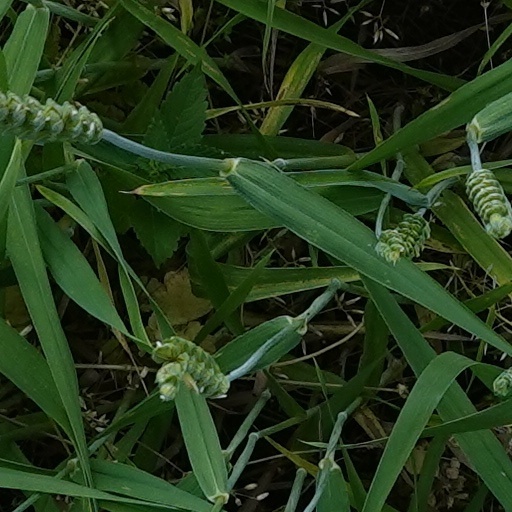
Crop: wheat